Yandé Island

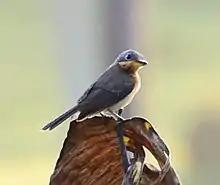
Melanesian flycatchers are resident on the island

Yandé Island is a 1,300 ha island lying some 20 km off the northern end of Grande Terre, the principal island of the French Territory of New Caledonia in Melanesia in the south-west Pacific Ocean.